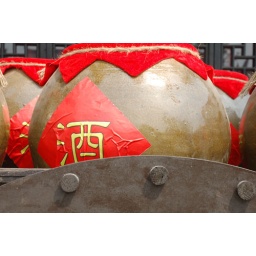
wine pot on street in Chengdu,China